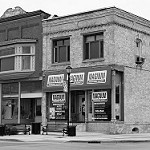
Label: B & W